History of St Albans

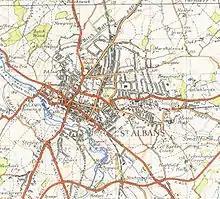
St Albans on the 1 inch to the mile map Ordnance Survey map of 1944

The pioneering filmmaker Arthur Melbourne-Cooper was born in St Albans in 1874 at 99 London Road. He became a noted figure in the history of film when he began to explore the new art of moving photography in the mid-1900s. By 1908, he had set up a production base, the Alpha Production Works in Bedford Park Road, later moving to larger premises at Alma Road. Among the pioneering films he shot in St Albans was the animated fantasy, "Dreams of Toyland" (1908). He also established a film theatre on London Road to present his productions to the paying public, the Alpha Picture House, which opened on 27 July 1908, Hertfordshire's first permanent cinema. The cinema changed hands several times, variously known as the Poly, the Regent, the Capitol and the Odeon. It was replaced by a new Art Deco building in 1931, and the cinema continued in operation until 1995. In 2014 the building was restored and re-opened as the Odyssey Cinema.